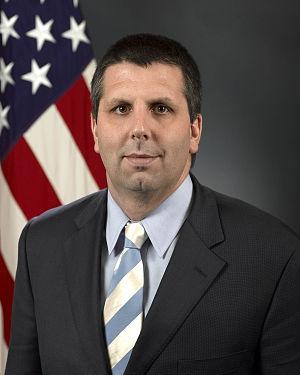
Mark William Lippert, né le 28 février 1973, est un diplomate américain.